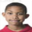
Label: boy